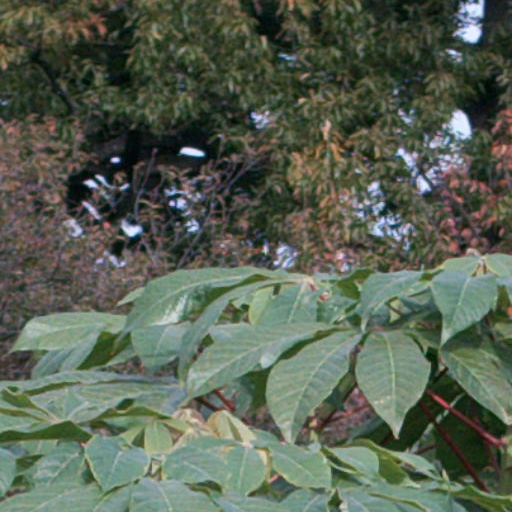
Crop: cassava